Eduardo Frei Ruiz-Tagle

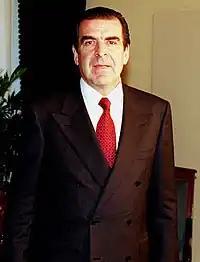
President Frei in 1998

In 1992, Frei participated in the presidential primary election of his coalition, defeating Ricardo Lagos, and then went on to win the presidential elections of 1993 by securing 58% of the votes cast.